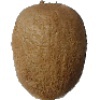
Label: Kiwi 1